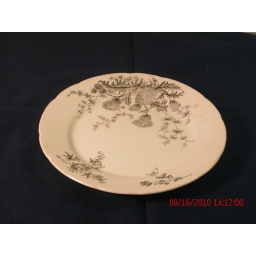
Ceramic plate with green thistles pattern. Porcelain de Terre by John Edwards of England